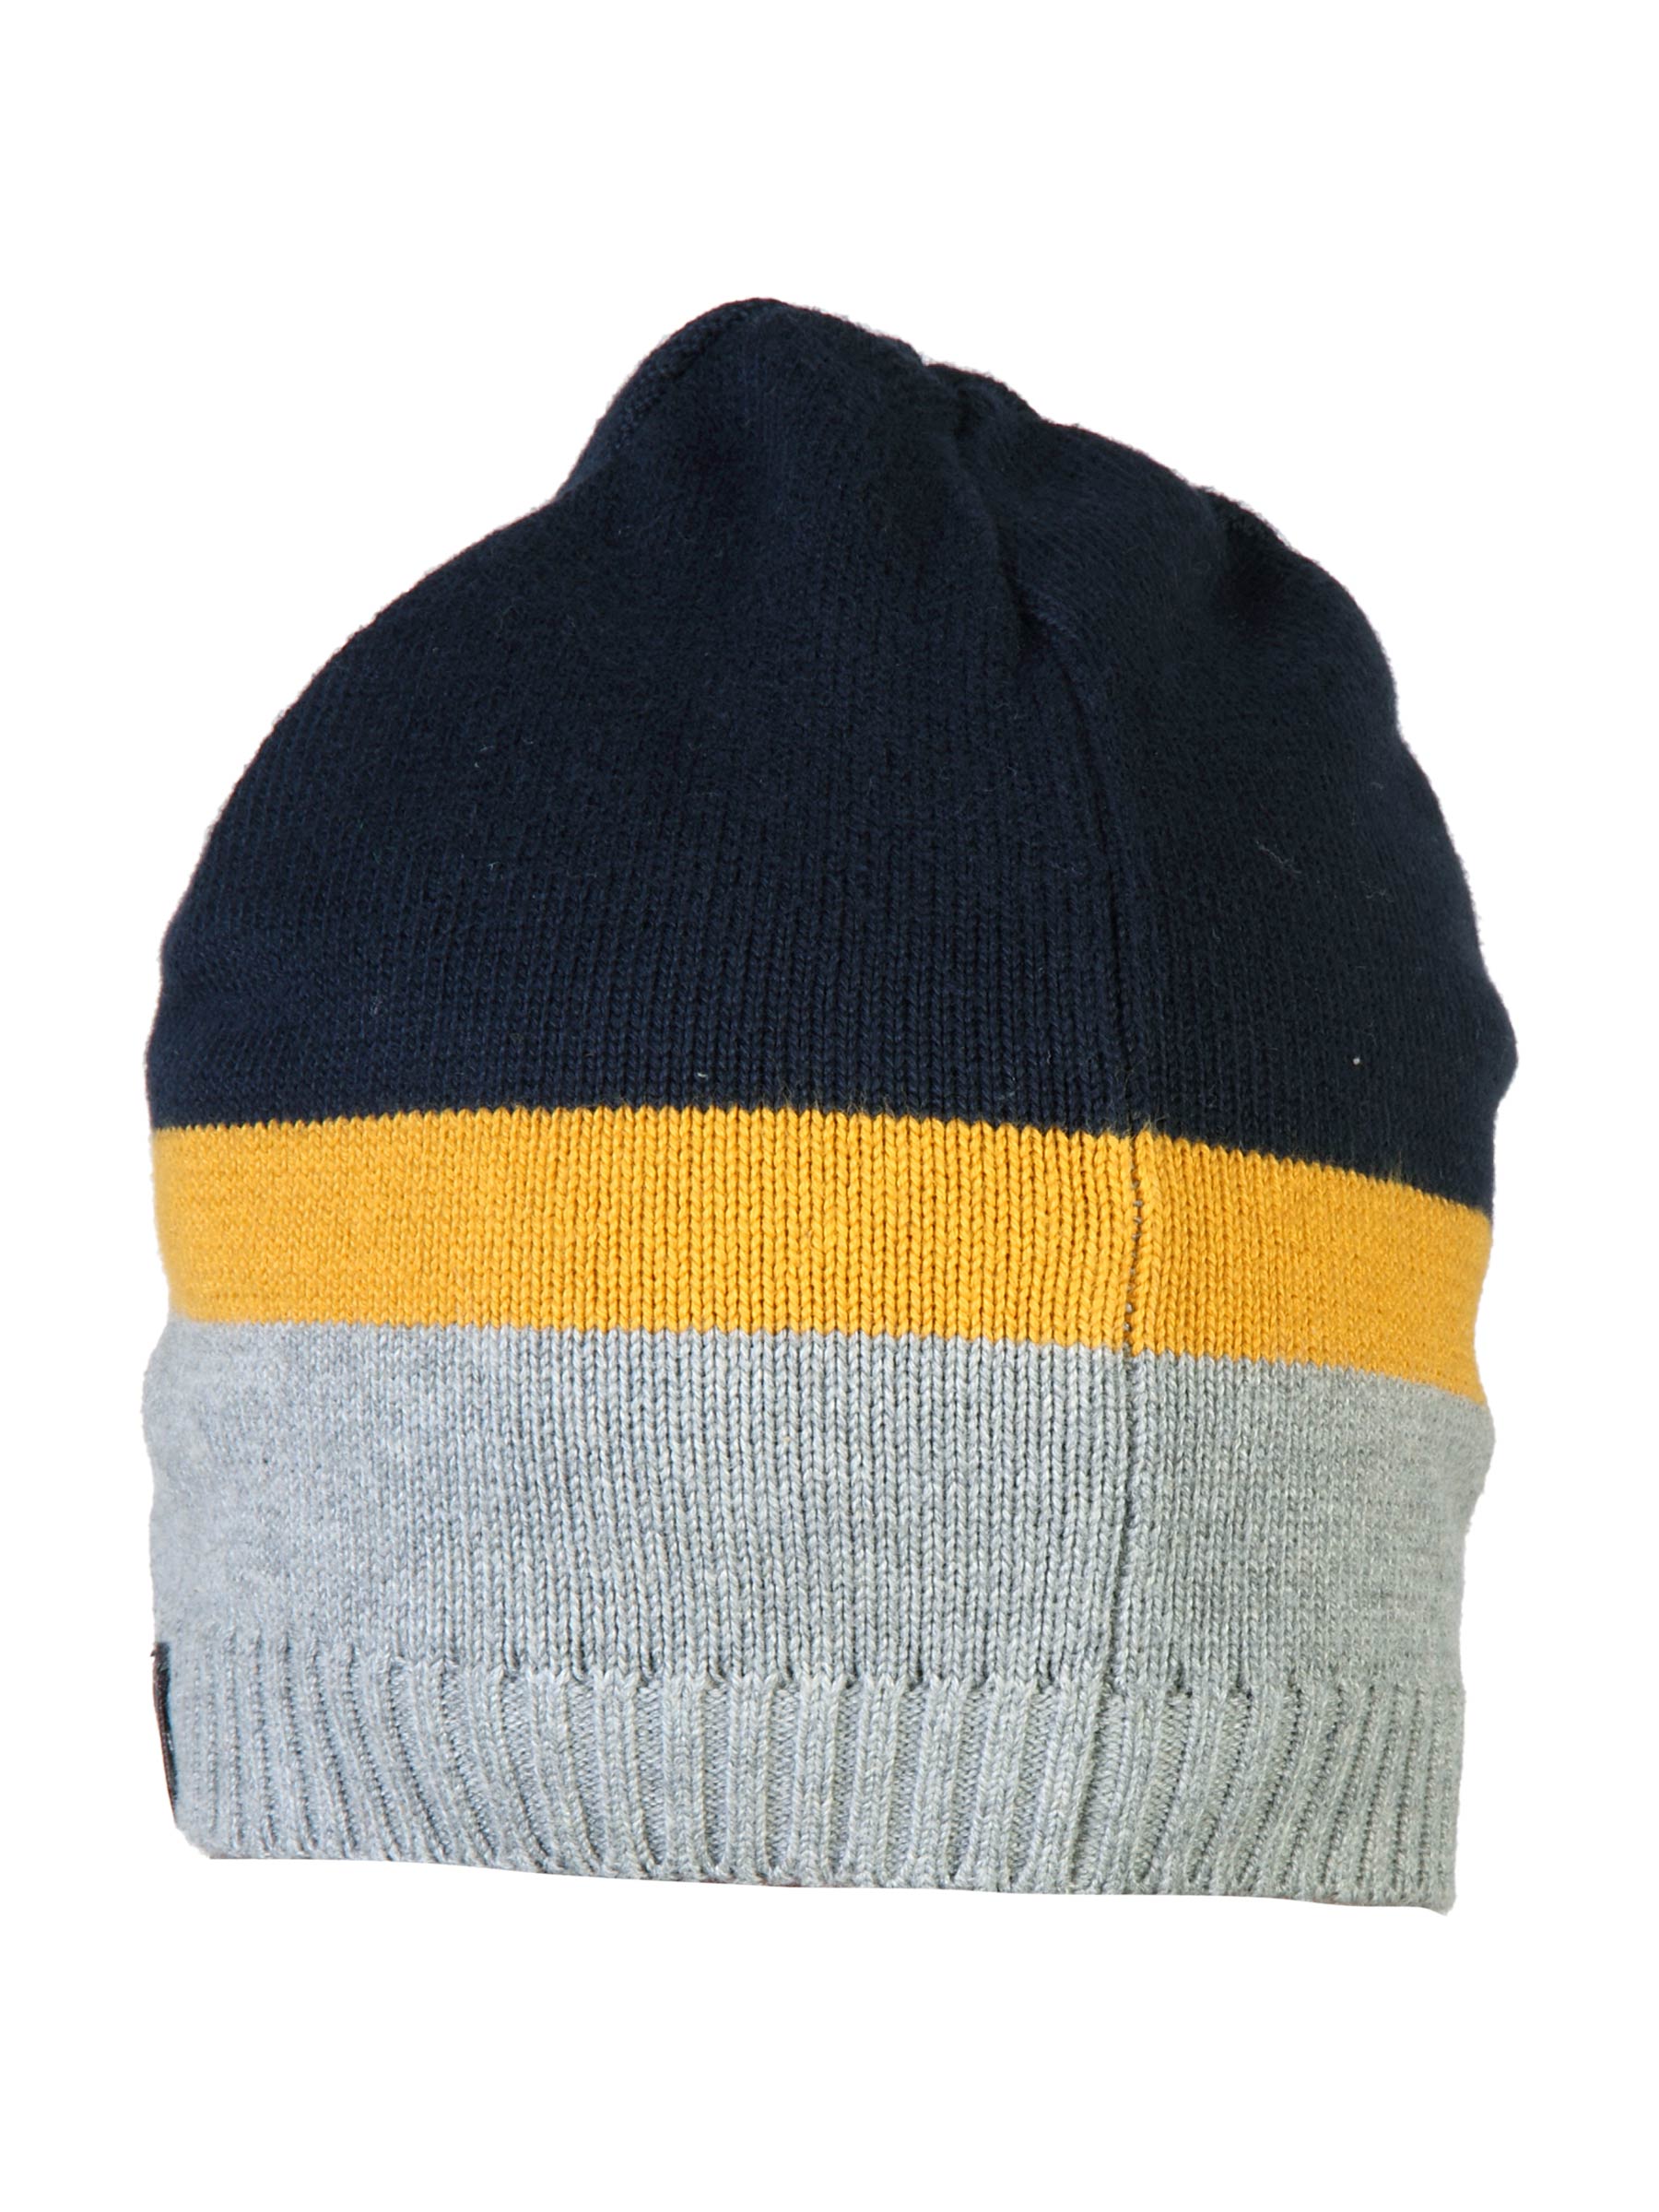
Proline Men Navy & Grey Colourblocked Beanie
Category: Accessories / Headwear / Caps
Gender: Men
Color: Navy Blue
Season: Fall 2011
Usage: Casual